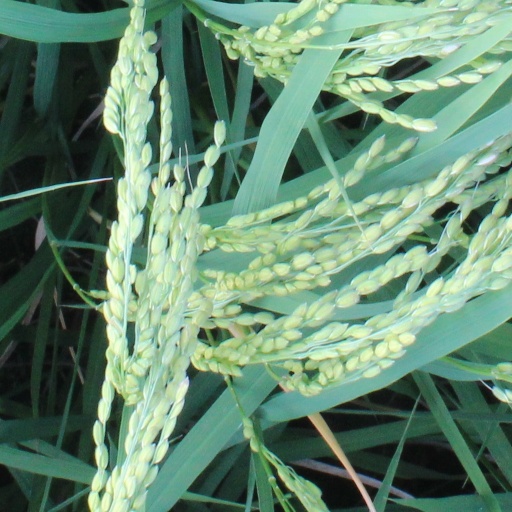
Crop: rice